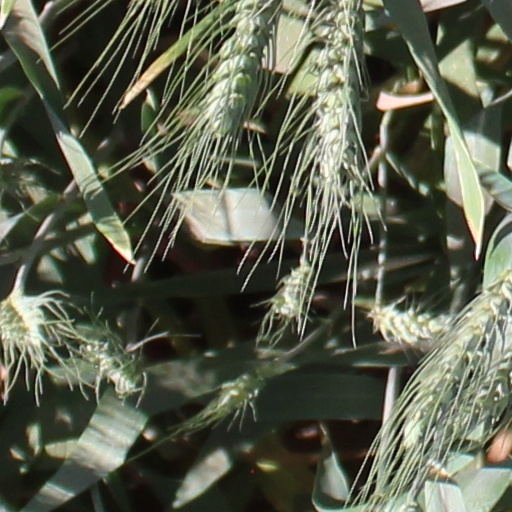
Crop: wheat